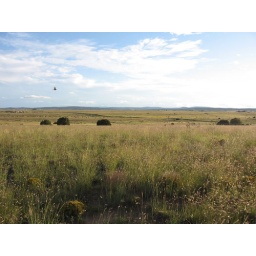
The hill just south of the house in Edgewood, New Mexico. The summer of the first break in drought